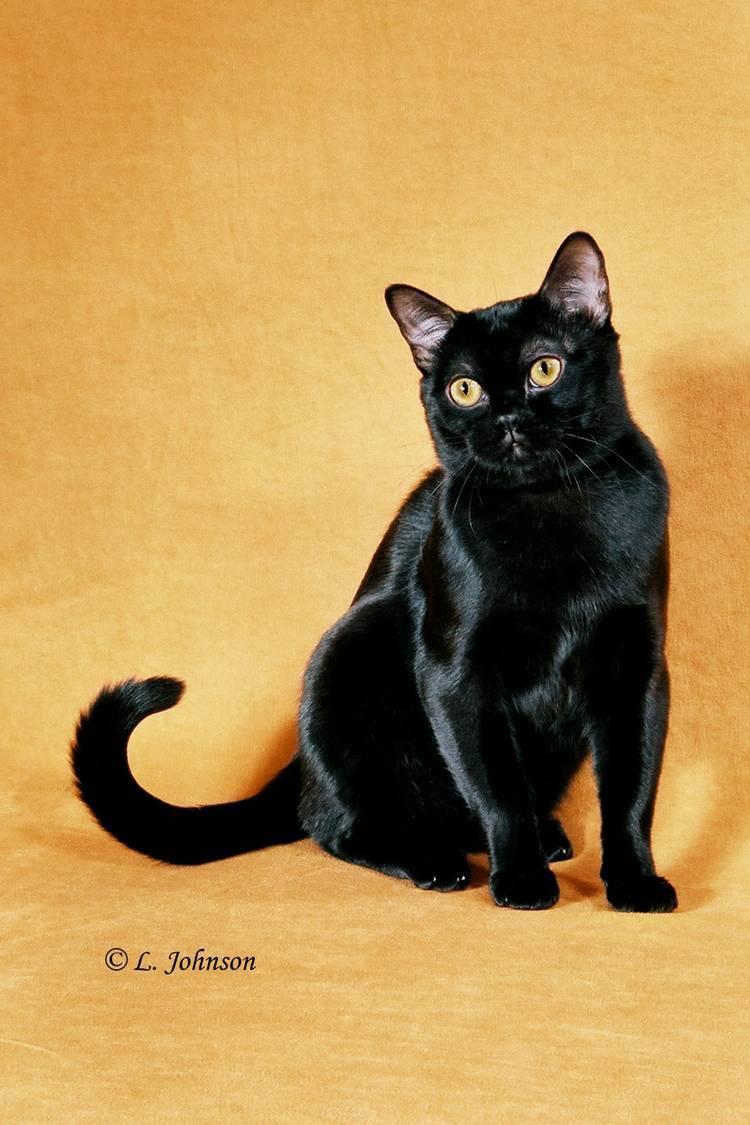
Bombay